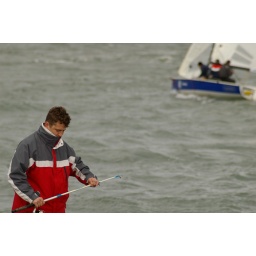
I liked the framing of this, the look of concentration on the mans face and the bokeh sailboat in the background.